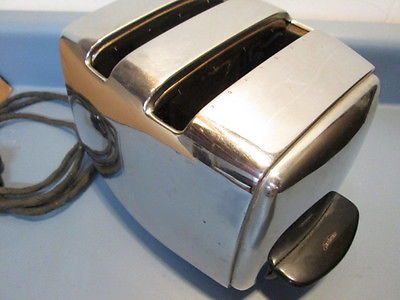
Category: toaster